He Garden

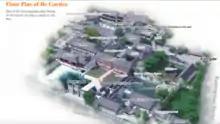

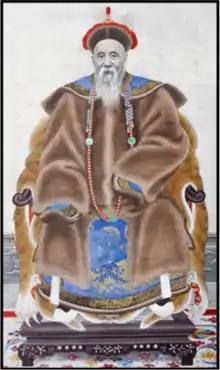

He Garden is a park in Yangzhou, Jiangsu province. He Family Garden also known as “Jixiao Villa” is the last but best work among the private gardens in Yangzhou. Located on Xuningmen Street, it is a heritage site under state protection and a national AAAA-rated tourist attraction. It is the best-known private garden of the late Qing dynasty, and is one of 20 first-class key parks in China. As the development of Yangzhou's tourism, He Garden will be a must-see place for tourists who travel in Yangzhou.